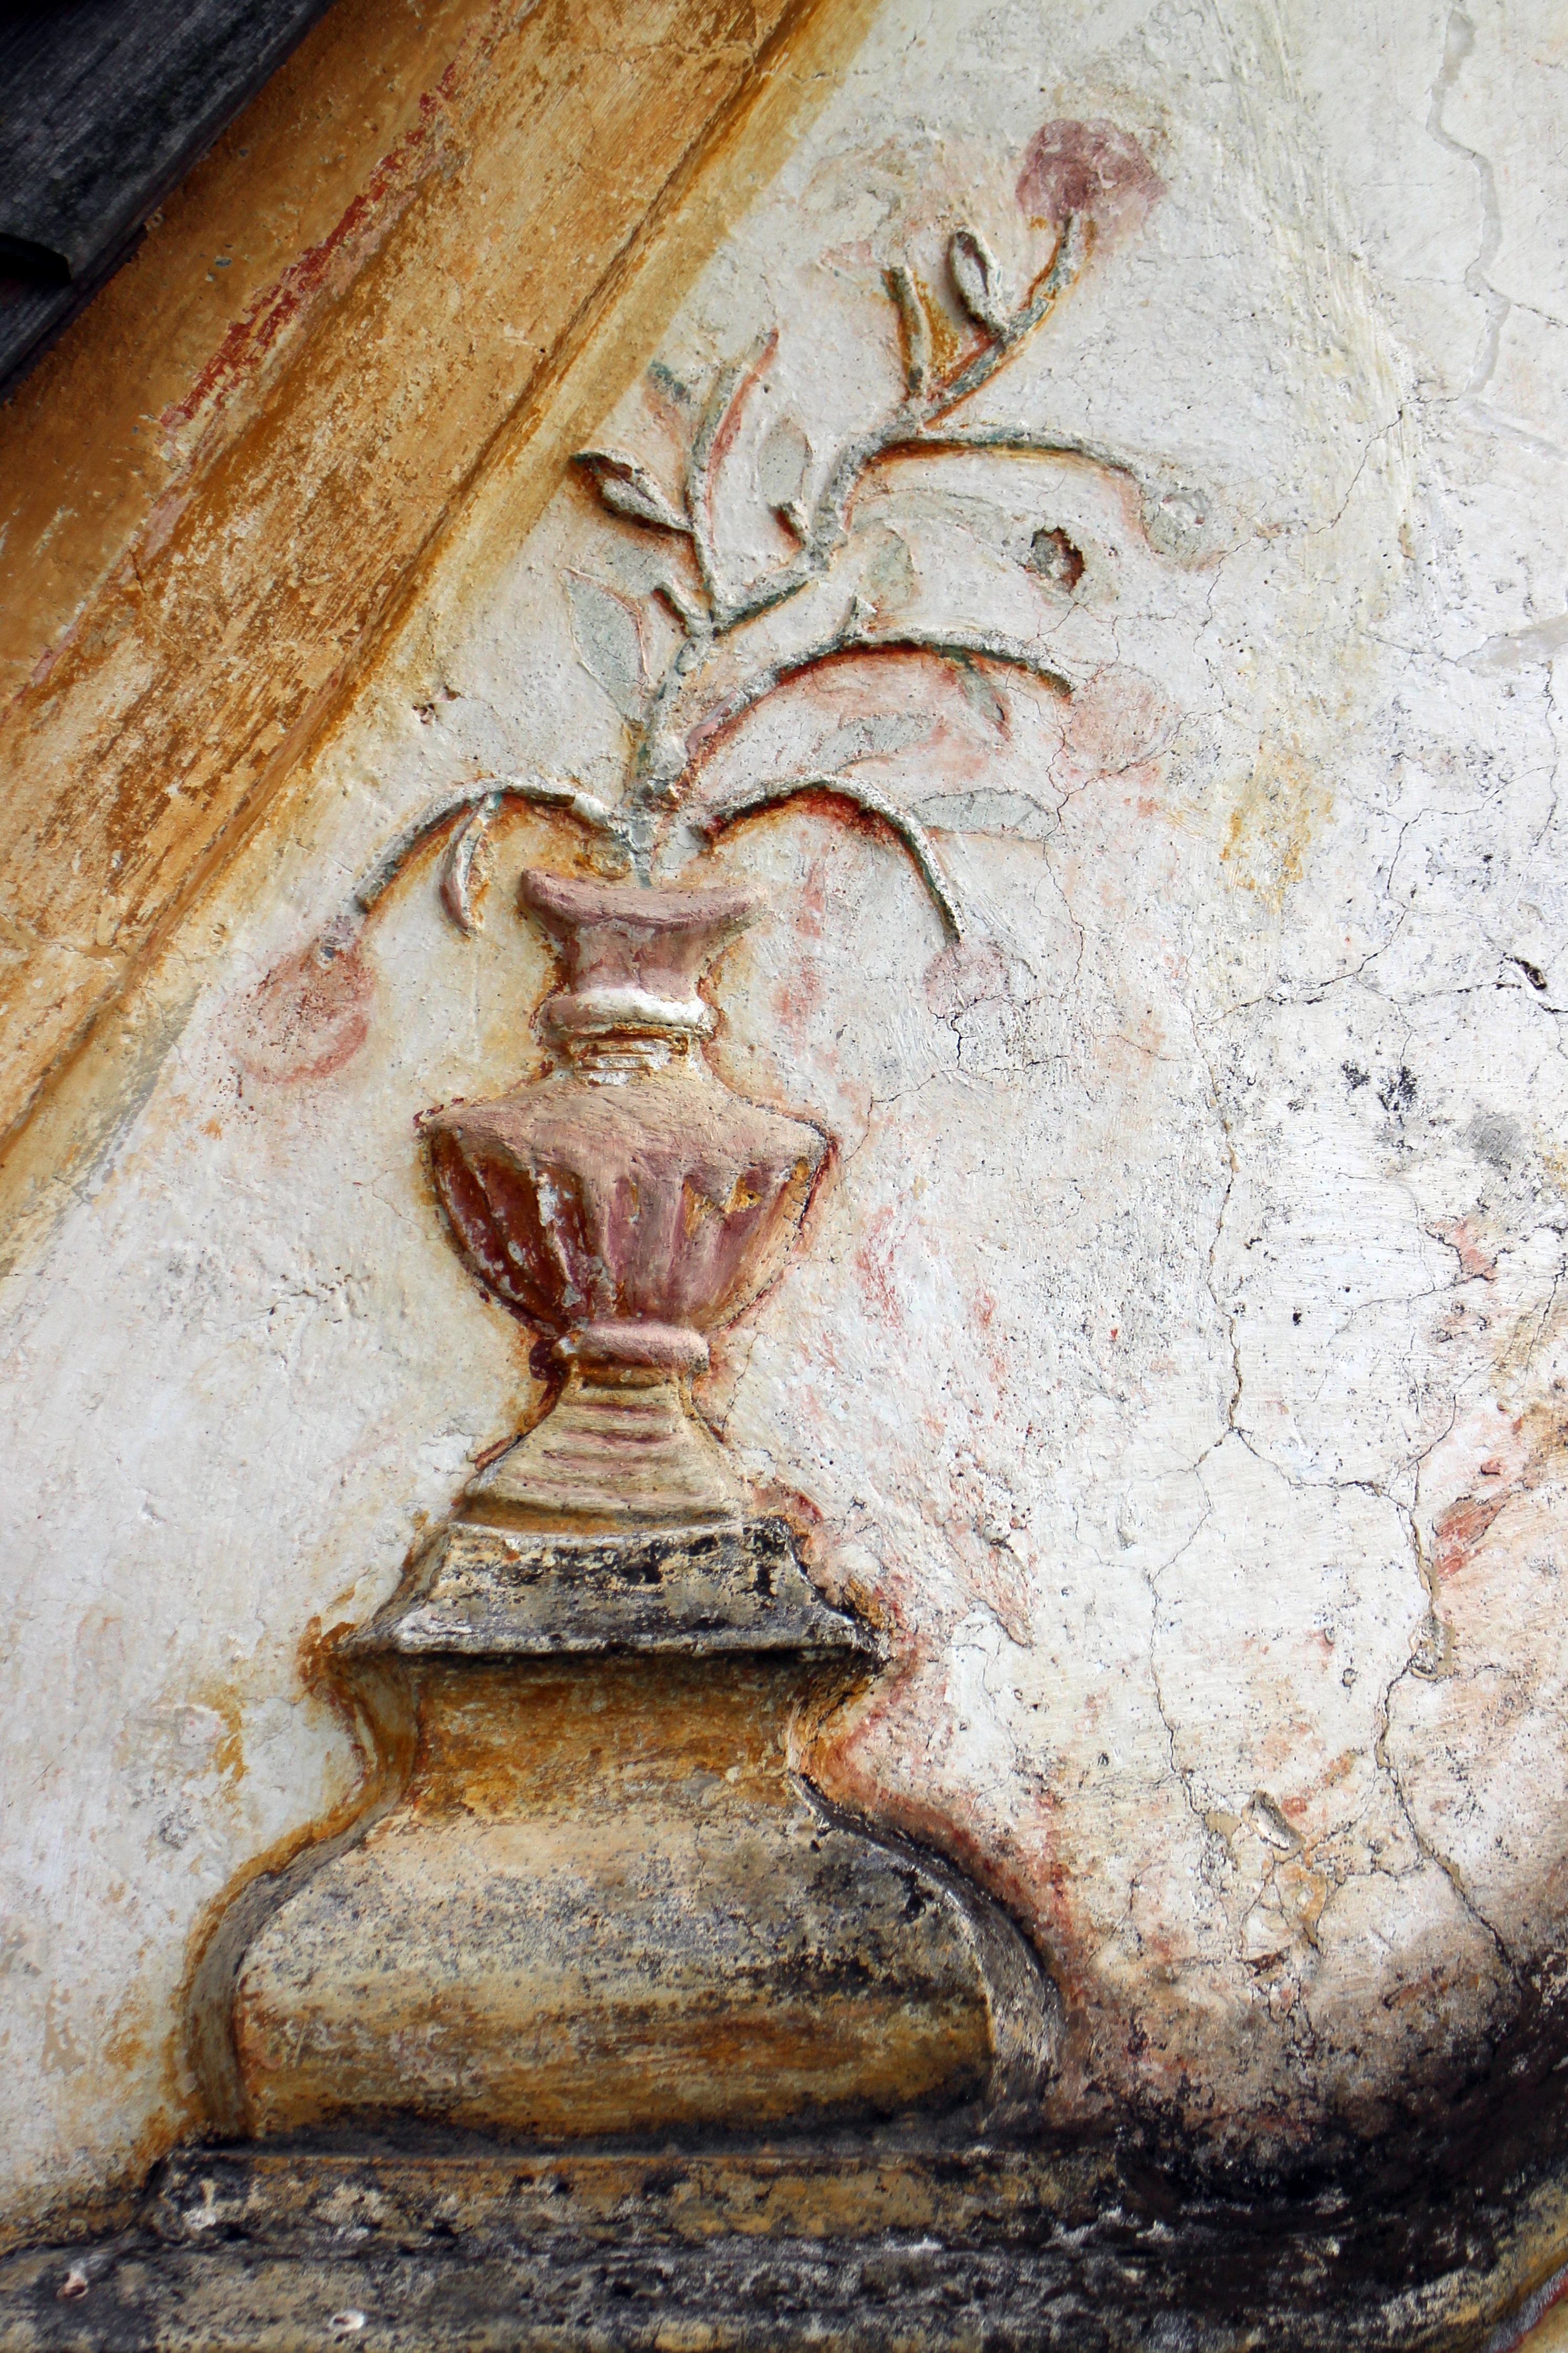
wood, flower, wall, stone, statue, vase, facade, ornament, sculpture, art, temple, carving, relief, engraving, mythology, ancient history